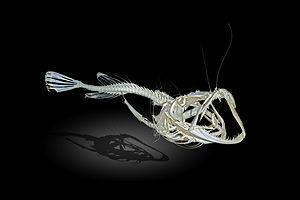
CombineZP est un logiciel libre de traitement d'images pour créer des images à grande profondeur de champ. Il fonctionne sous Windows 2000 et supérieur. Il est basé sur Combine ZM, qui est lui-même basé sur CombineZ5.
La baudroie commune, nommée aussi lotte ou baudroie, est un poisson marin qui vit le long des côtes d'Europe. On la trouve fréquemment sur les côtes de Provence.
Le genre Lophius regroupe 7 ou 8 espèces de poissons marins de la famille des Lophiidae, traditionnellement appelés « lotte » ou « baudroie ».